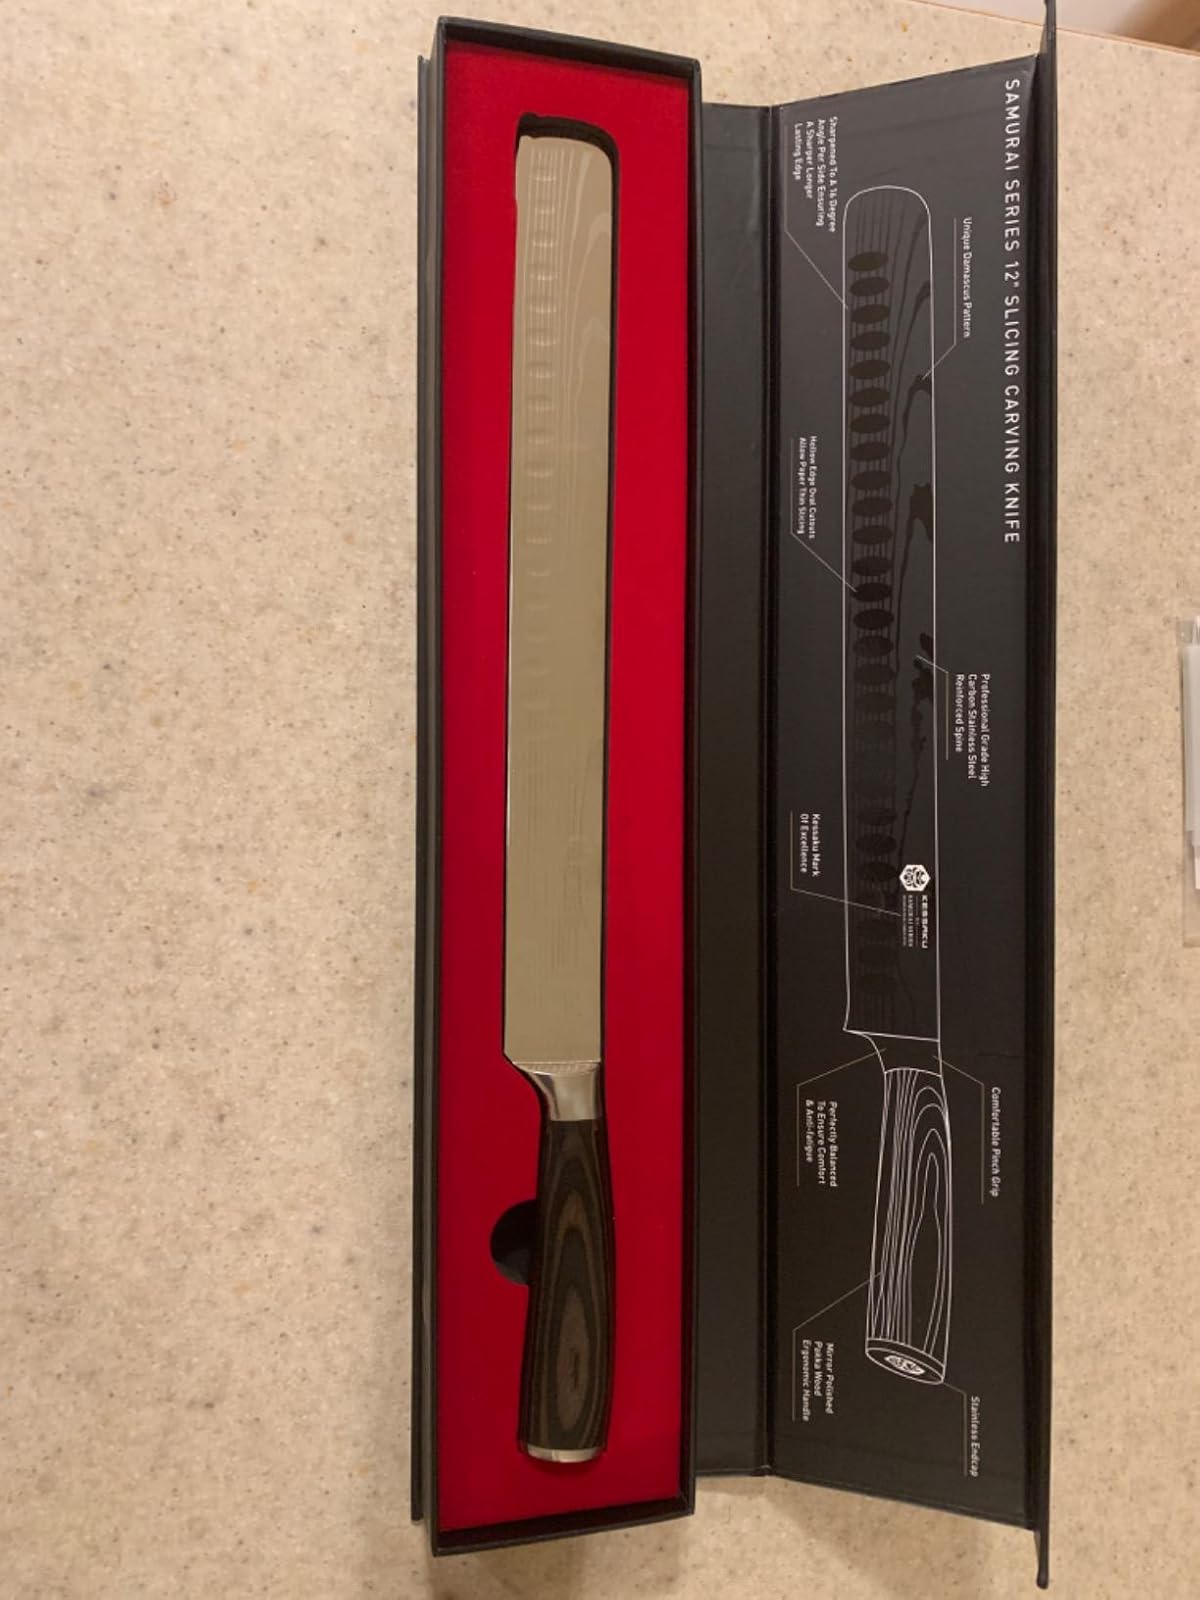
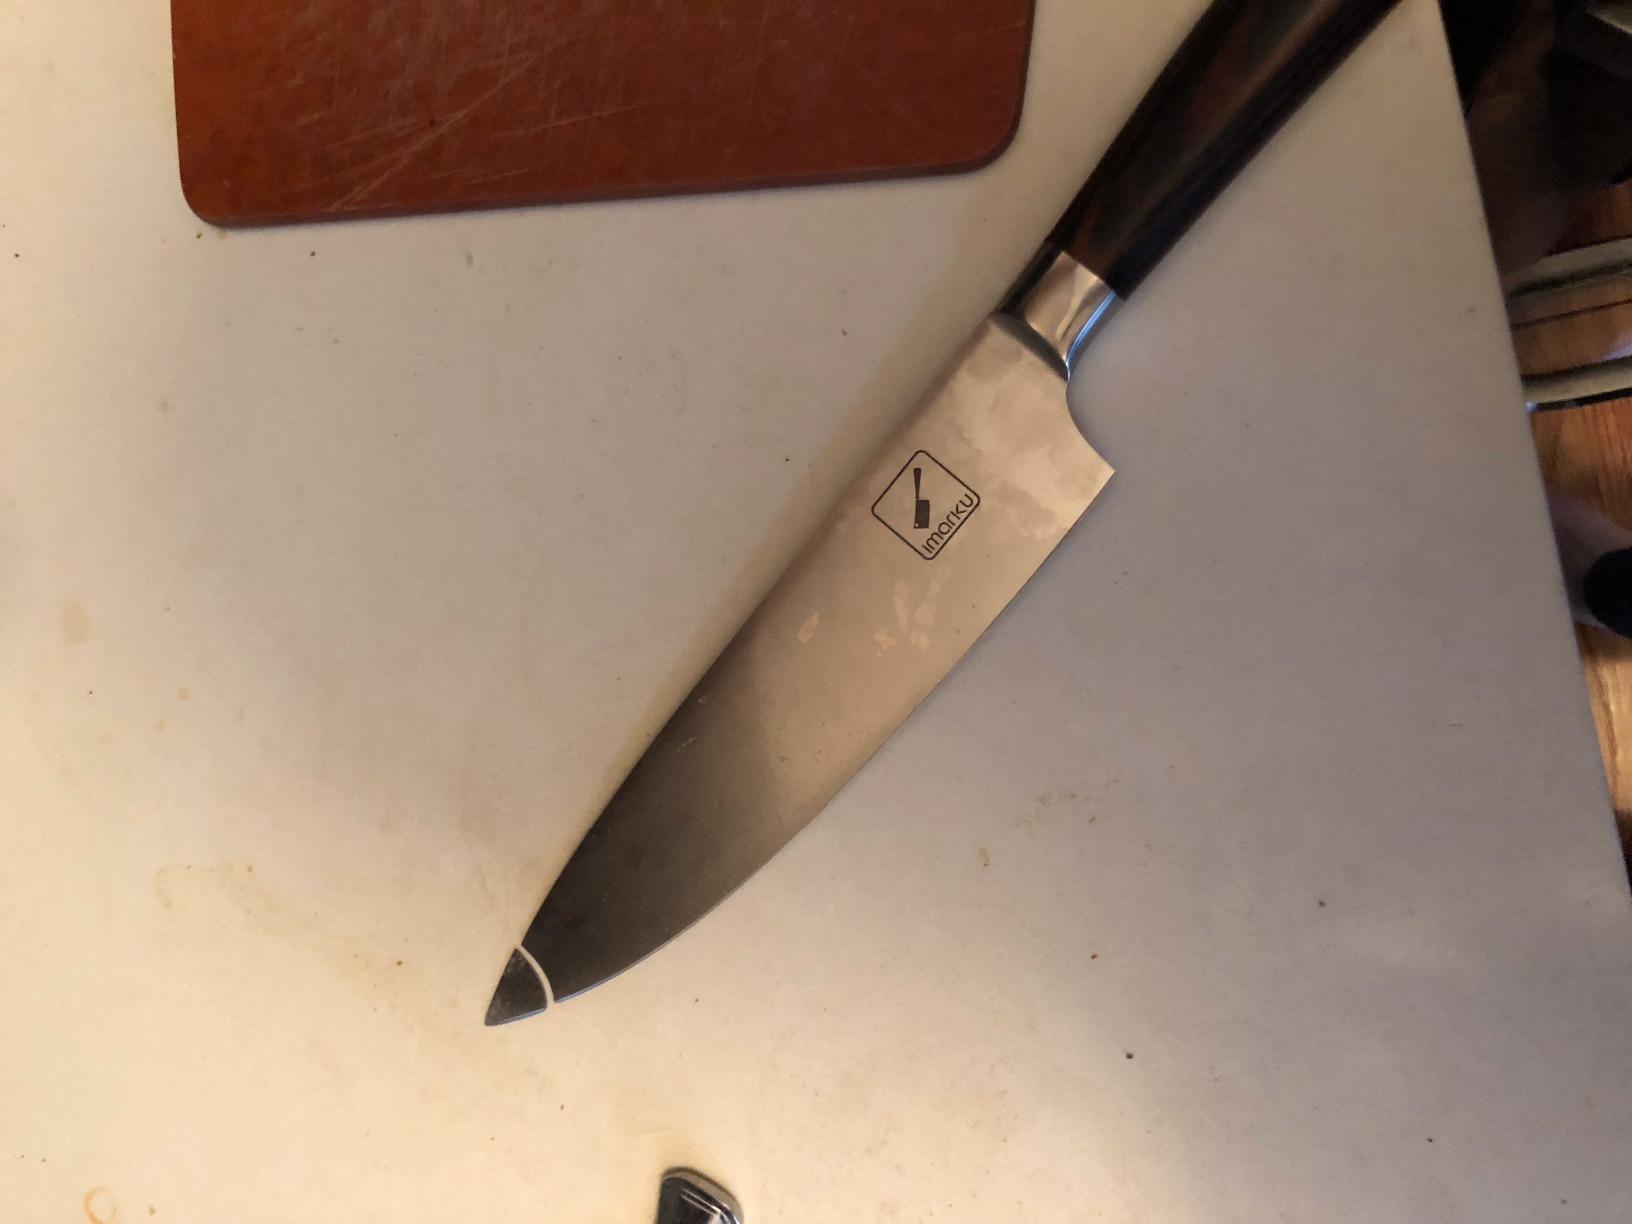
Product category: items_knife
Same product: no